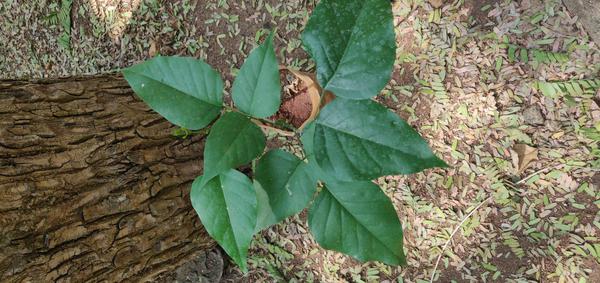
Plant: Honge